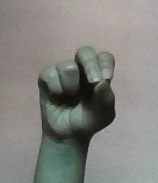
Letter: gaaf